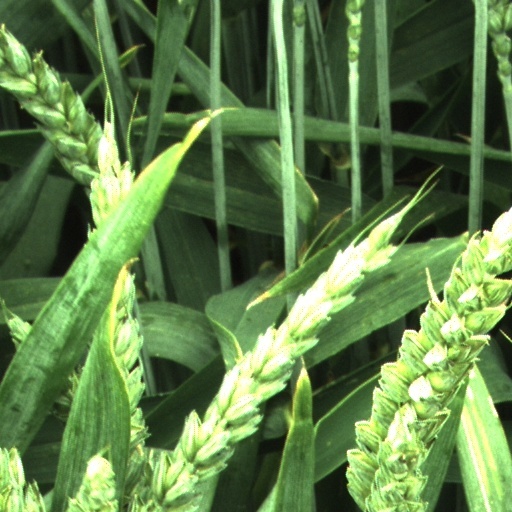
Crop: wheat